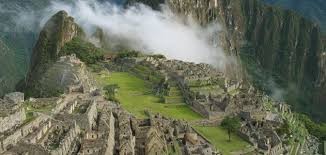
Landmark: Machu Picchu